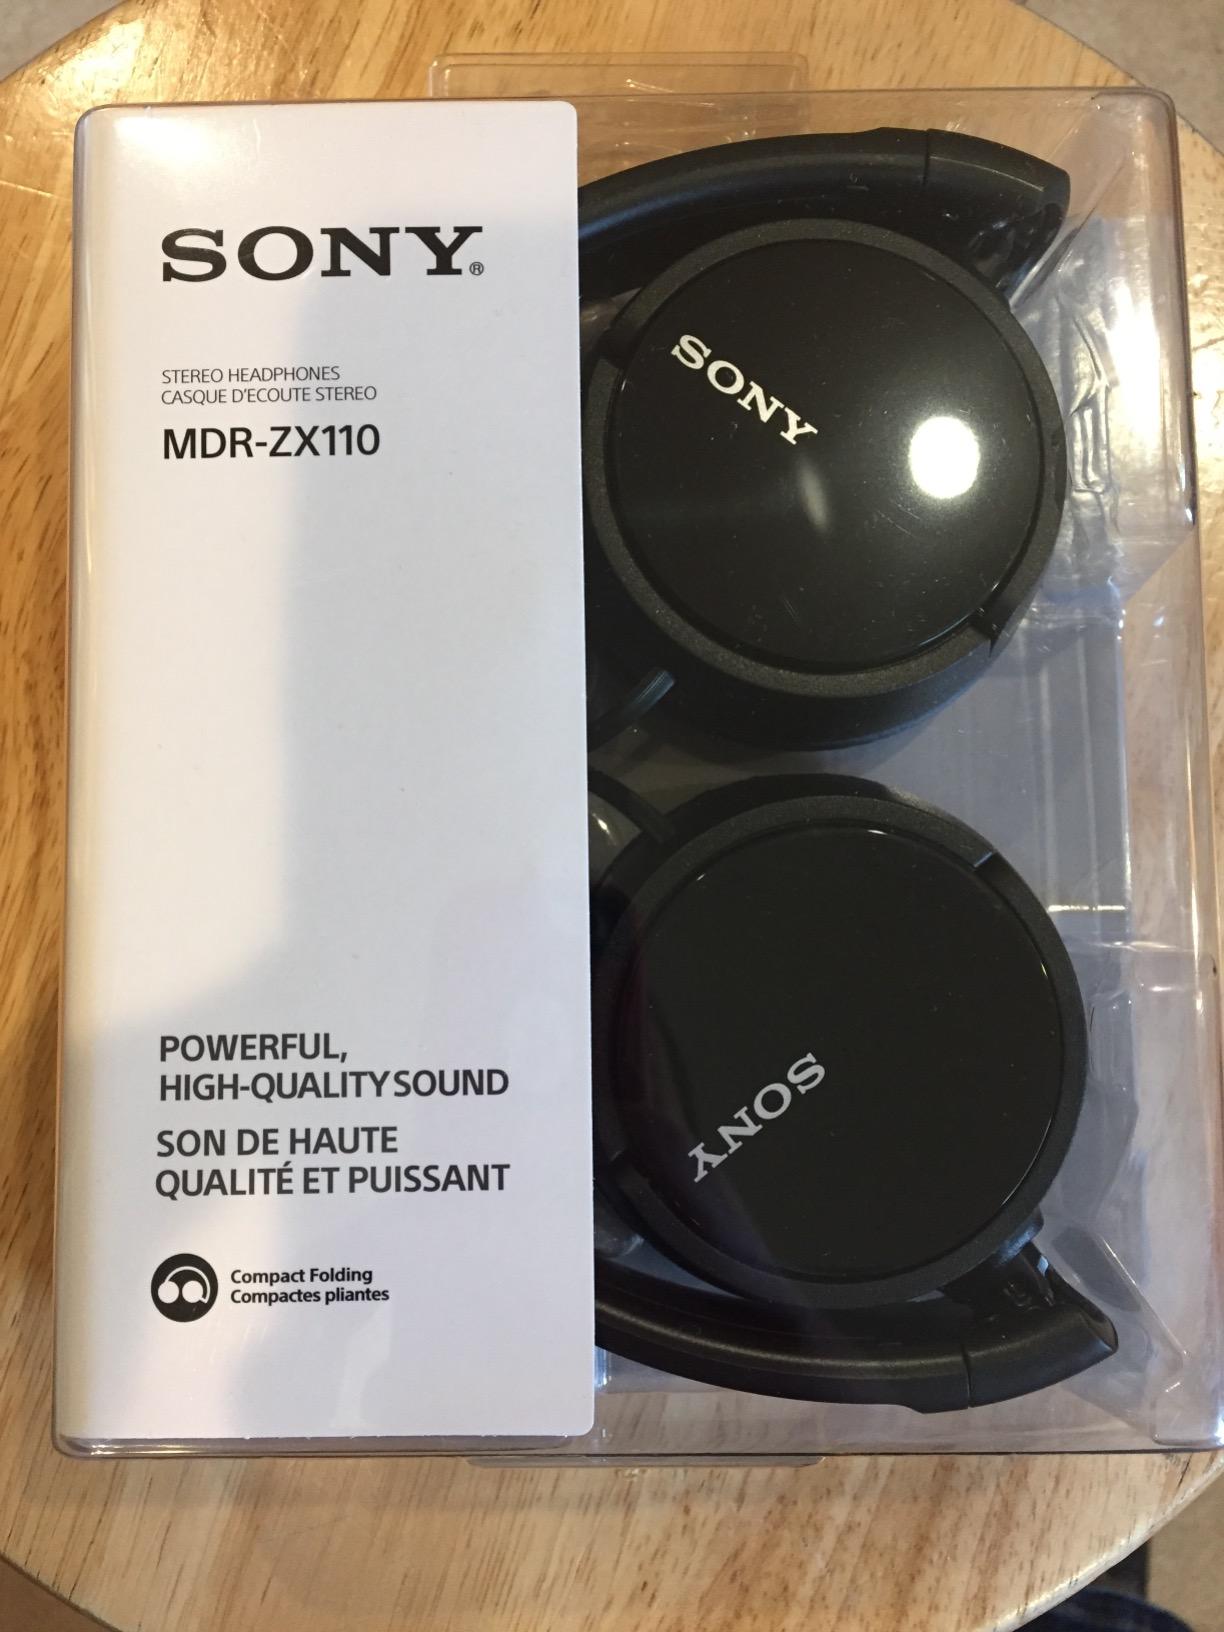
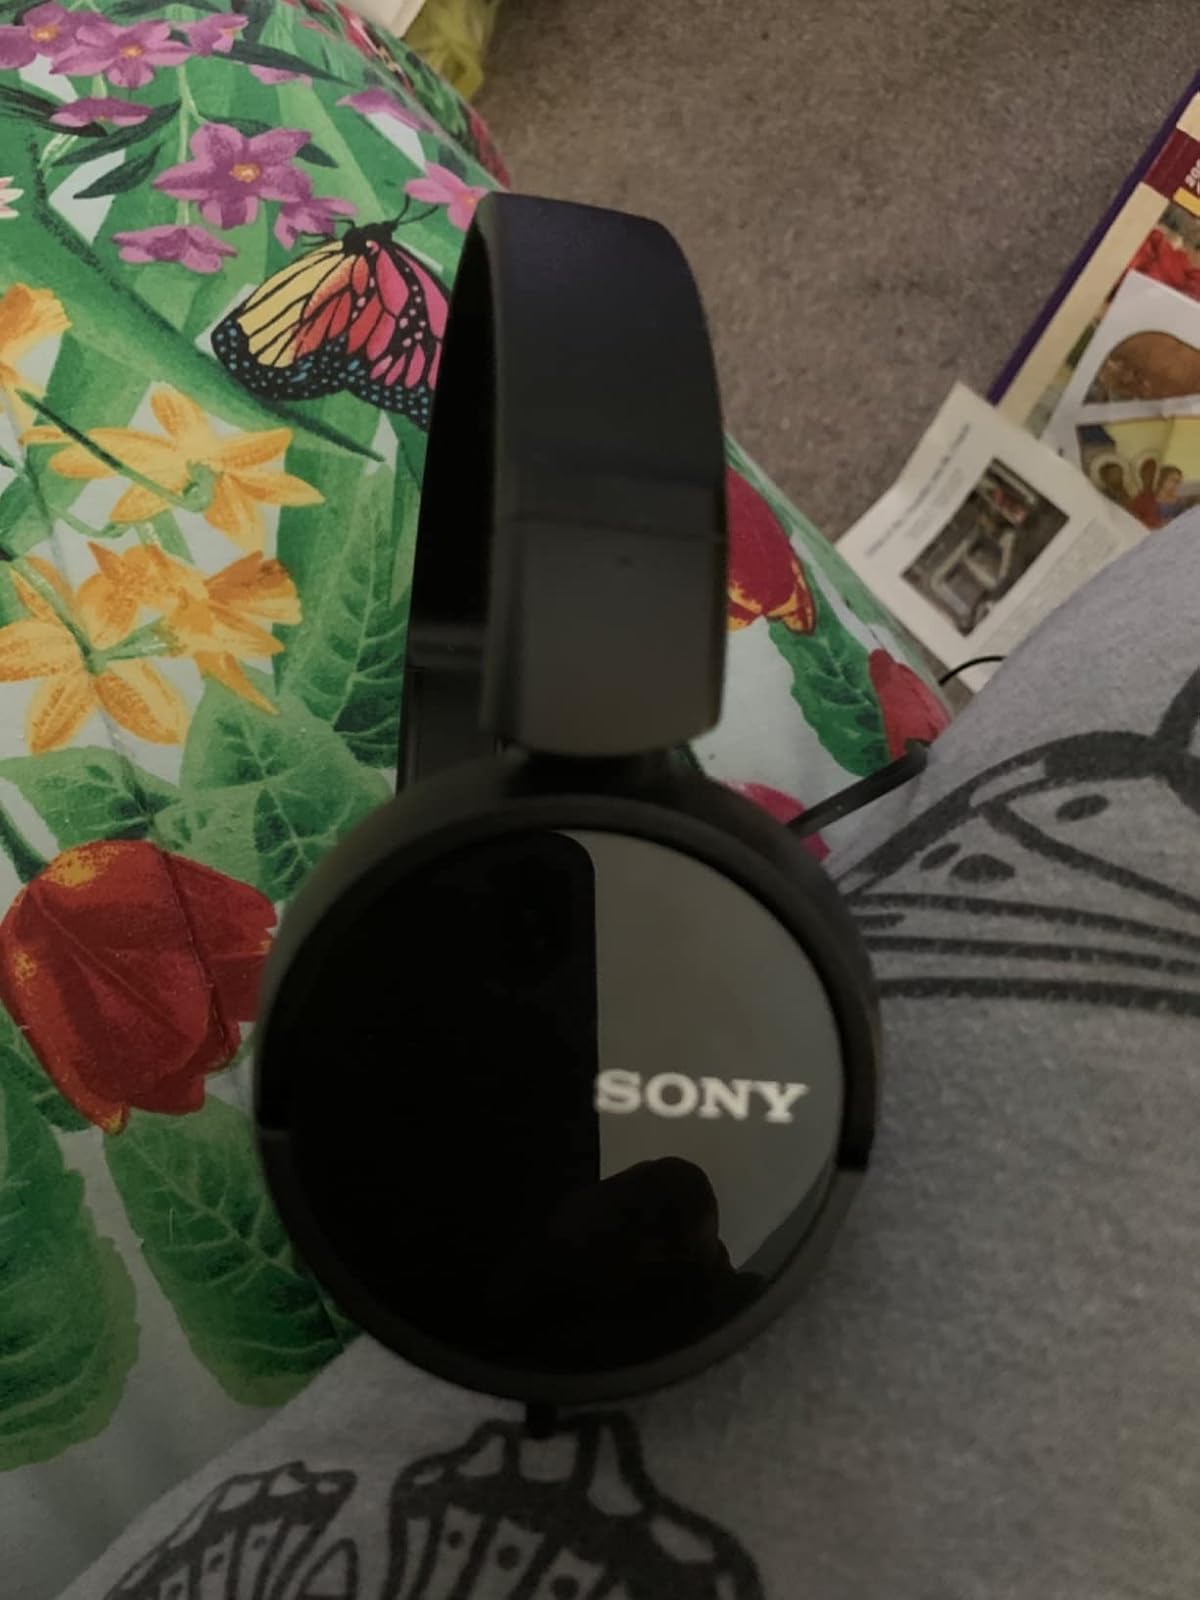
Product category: headphones
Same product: yes